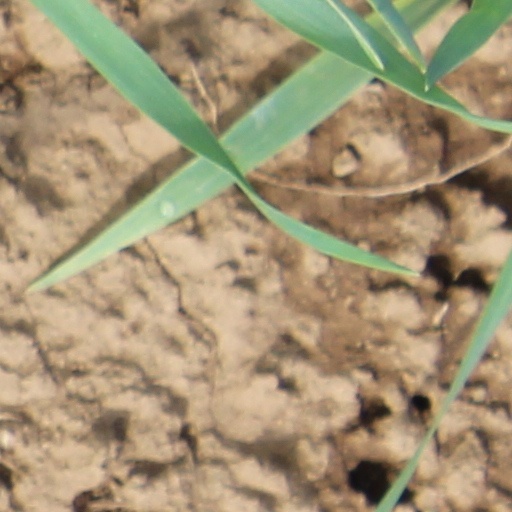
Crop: wheat